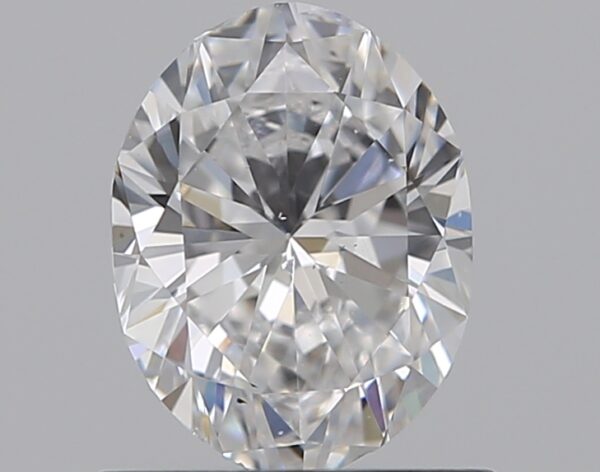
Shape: oval
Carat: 0.7
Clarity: VS2
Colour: D
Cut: GD
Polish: VG
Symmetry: VG
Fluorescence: N
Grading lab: GIA
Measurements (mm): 6.5 x 4.92 x 3.22